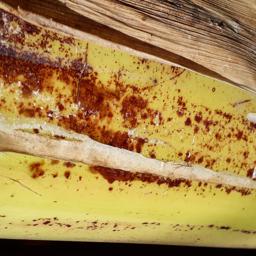
Label: PSEUDOSTEM WEEVIL